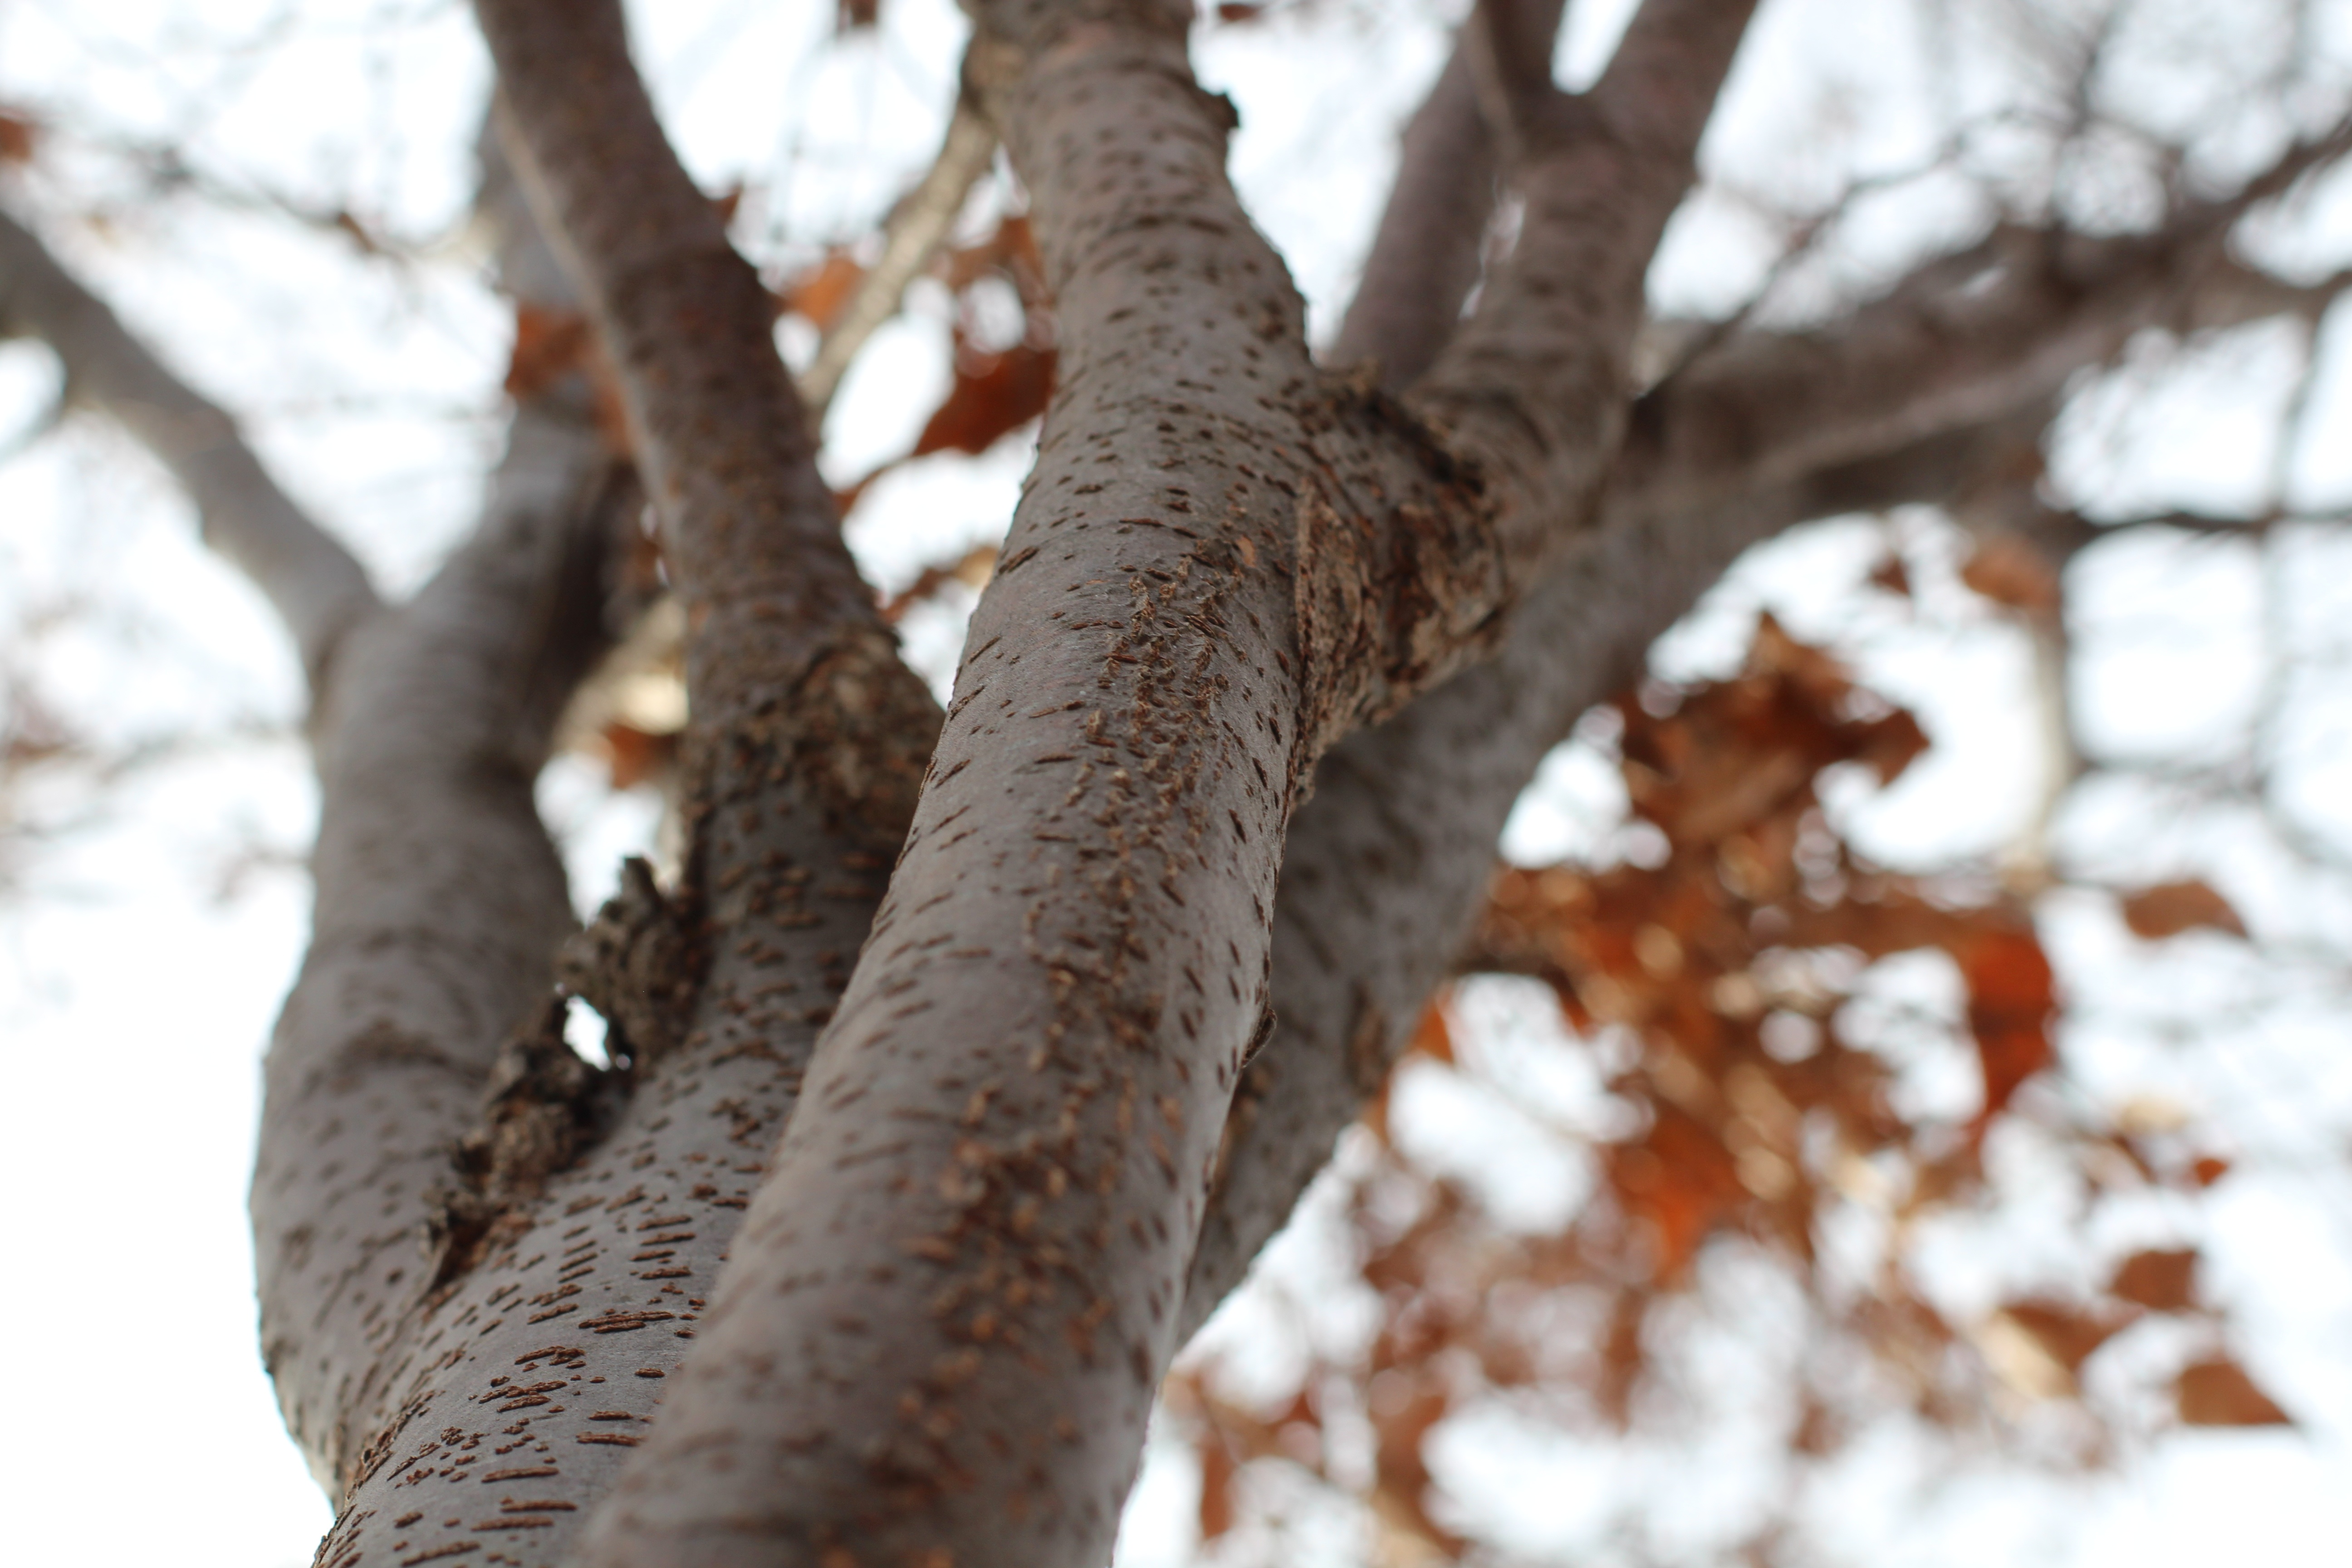
tree, branch, winter, plant, leaf, flower, trunk, food, spring, produce, soil, twig, close up, flowering plant, plant stem, woody plant, land plant